Education in Venezuela

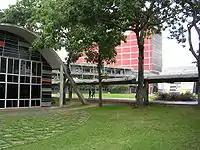
Murals by Alejandro Otero at the Central University of Venezuela,the largest university in the country.

Venezuela has more than 90 institutions of higher education, with 860,000 students in 2002. Higher education remains free under the 1999 Constitution and was receiving 35% of the education budget, even though it accounted for only 11% of the student population. To address this problem, instead of improving primary and secondary education, the government established the Bolivarian University system in 2003, which was designed to democratize access to "higher education" by offering heavily politicized study programs to the public with only minimal entrance requirements. Autonomous public universities have had their operational budgets frozen by the state since 2004, and staff salaries have been frozen since 2008 despite an inflation of 20–30% a year.